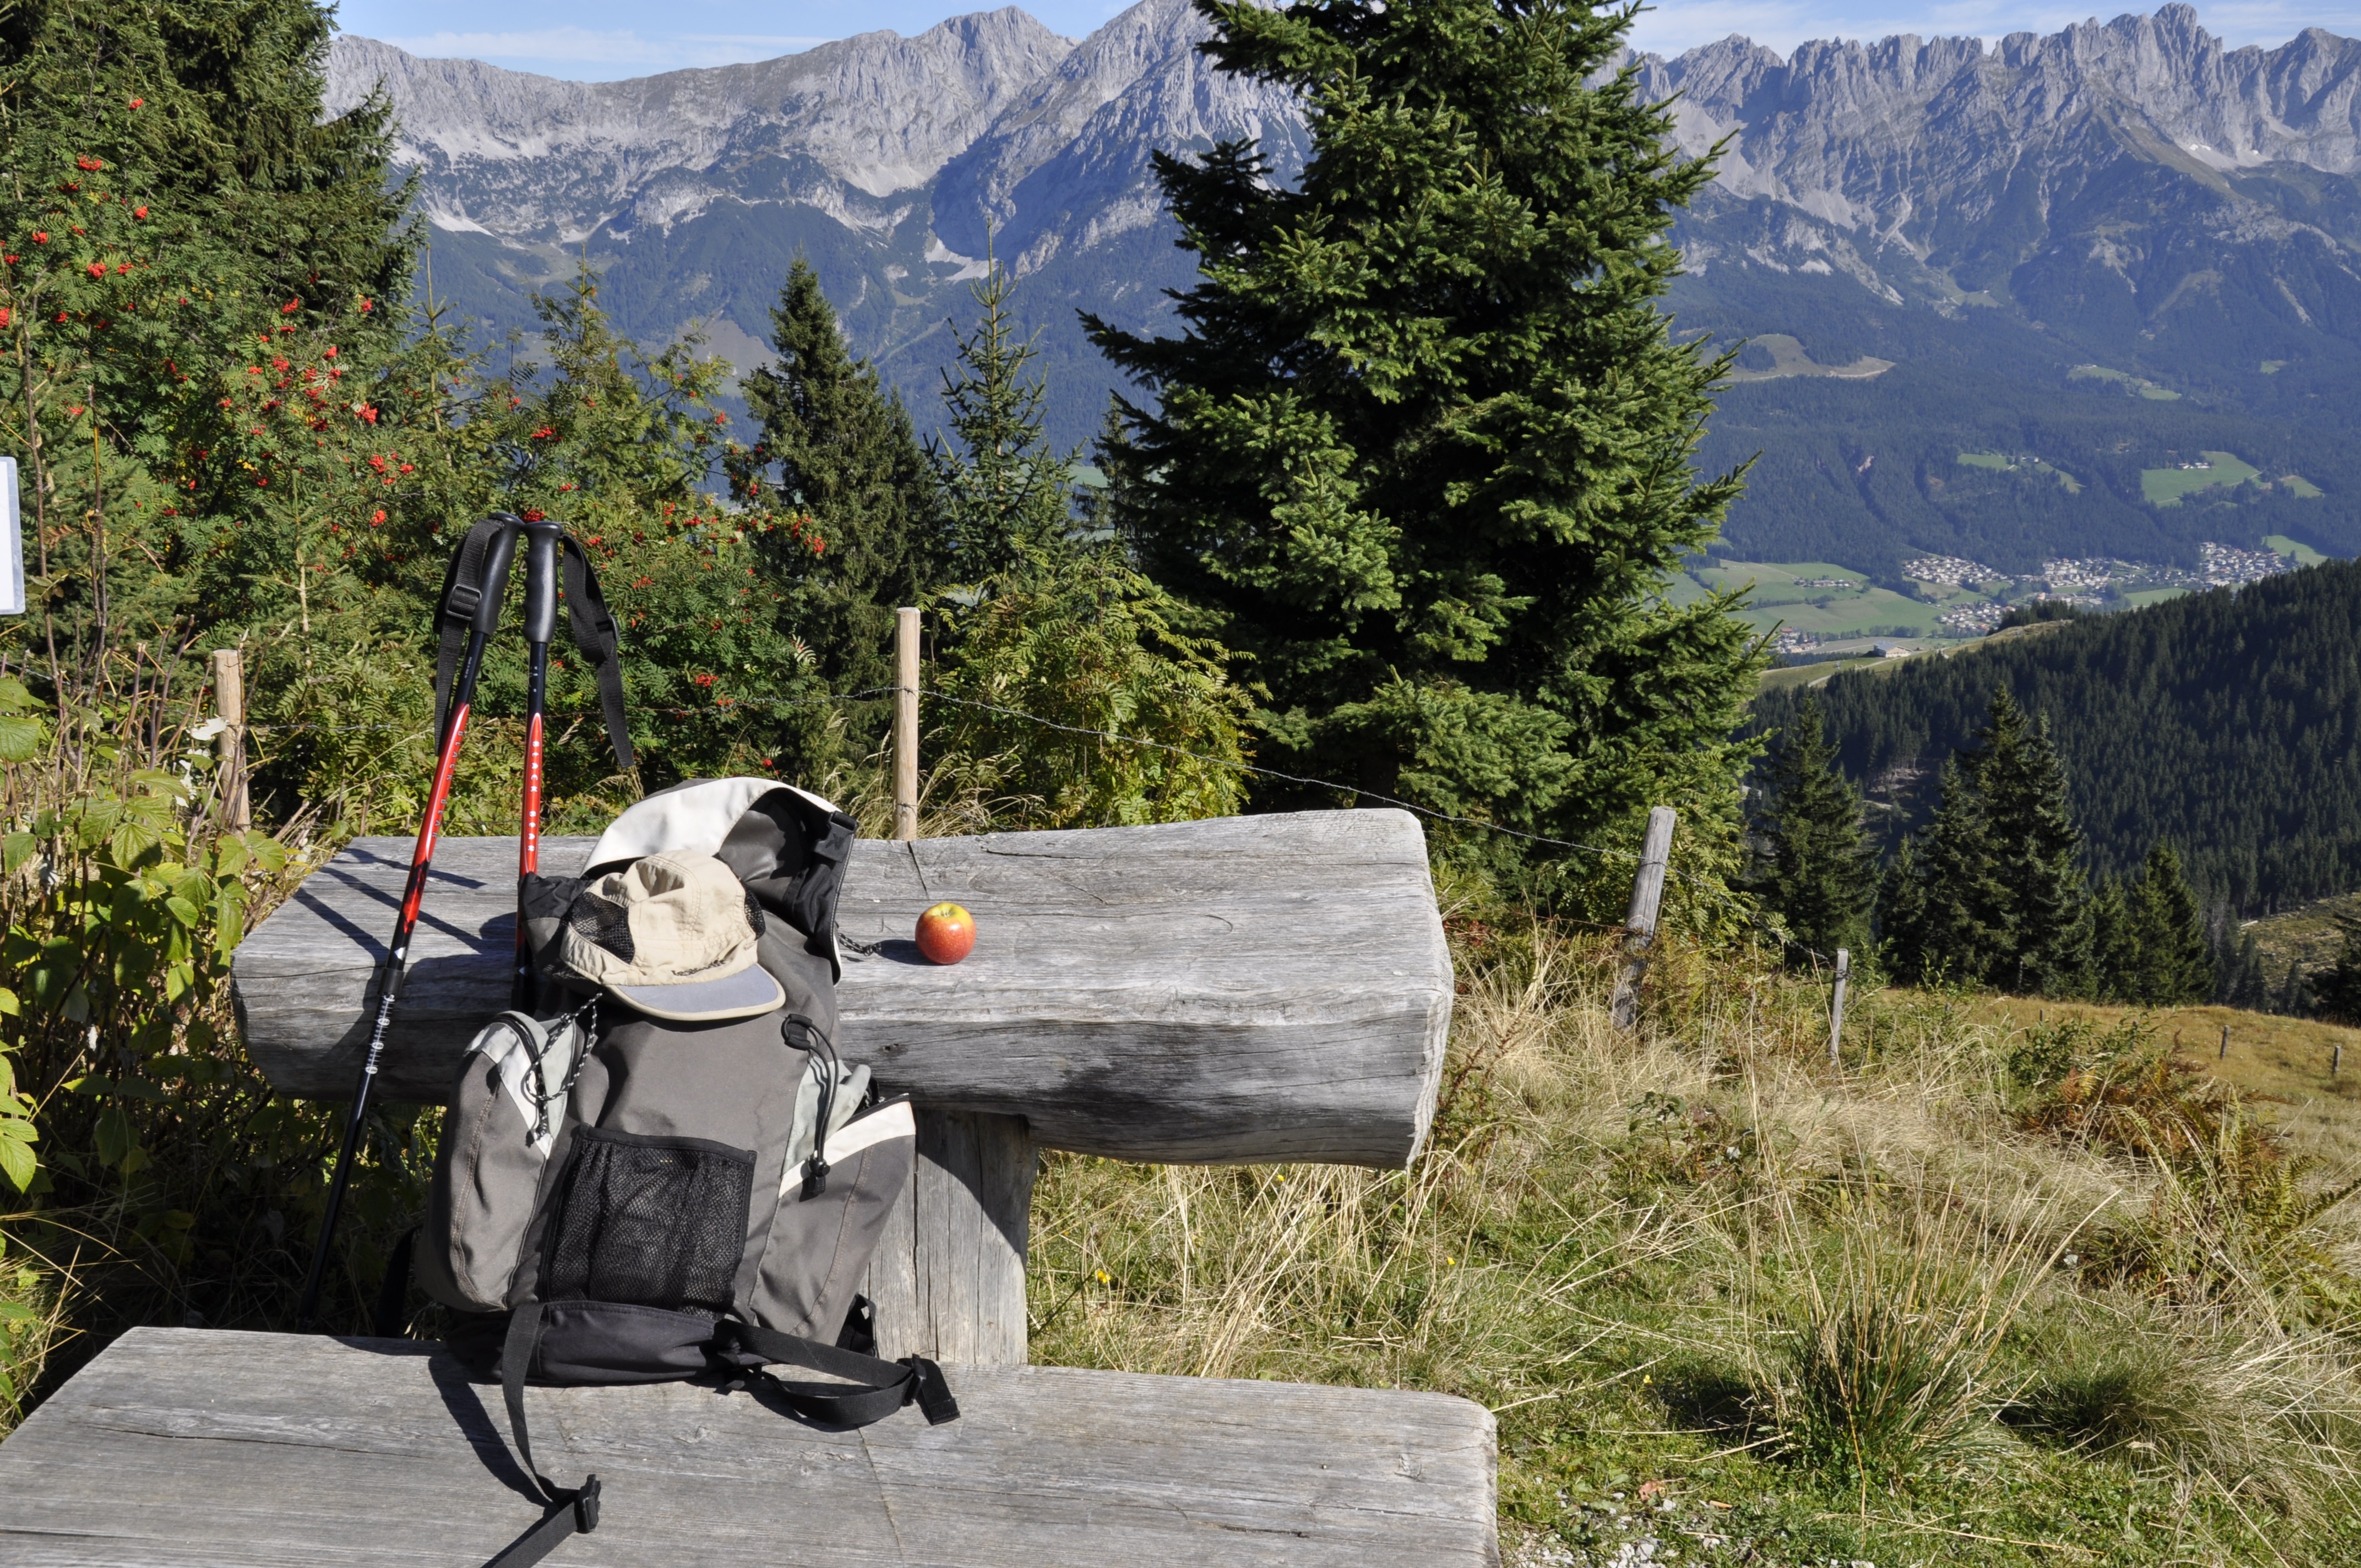
wilderness, walking, mountain, hiking, trail, adventure, view, mountain range, rest, bank, sports, alps, backpacking, vision, break, wanderer, rest pause, mountainous landforms